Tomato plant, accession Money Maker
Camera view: bottom (45 deg); turntable rotation: 210 degrees
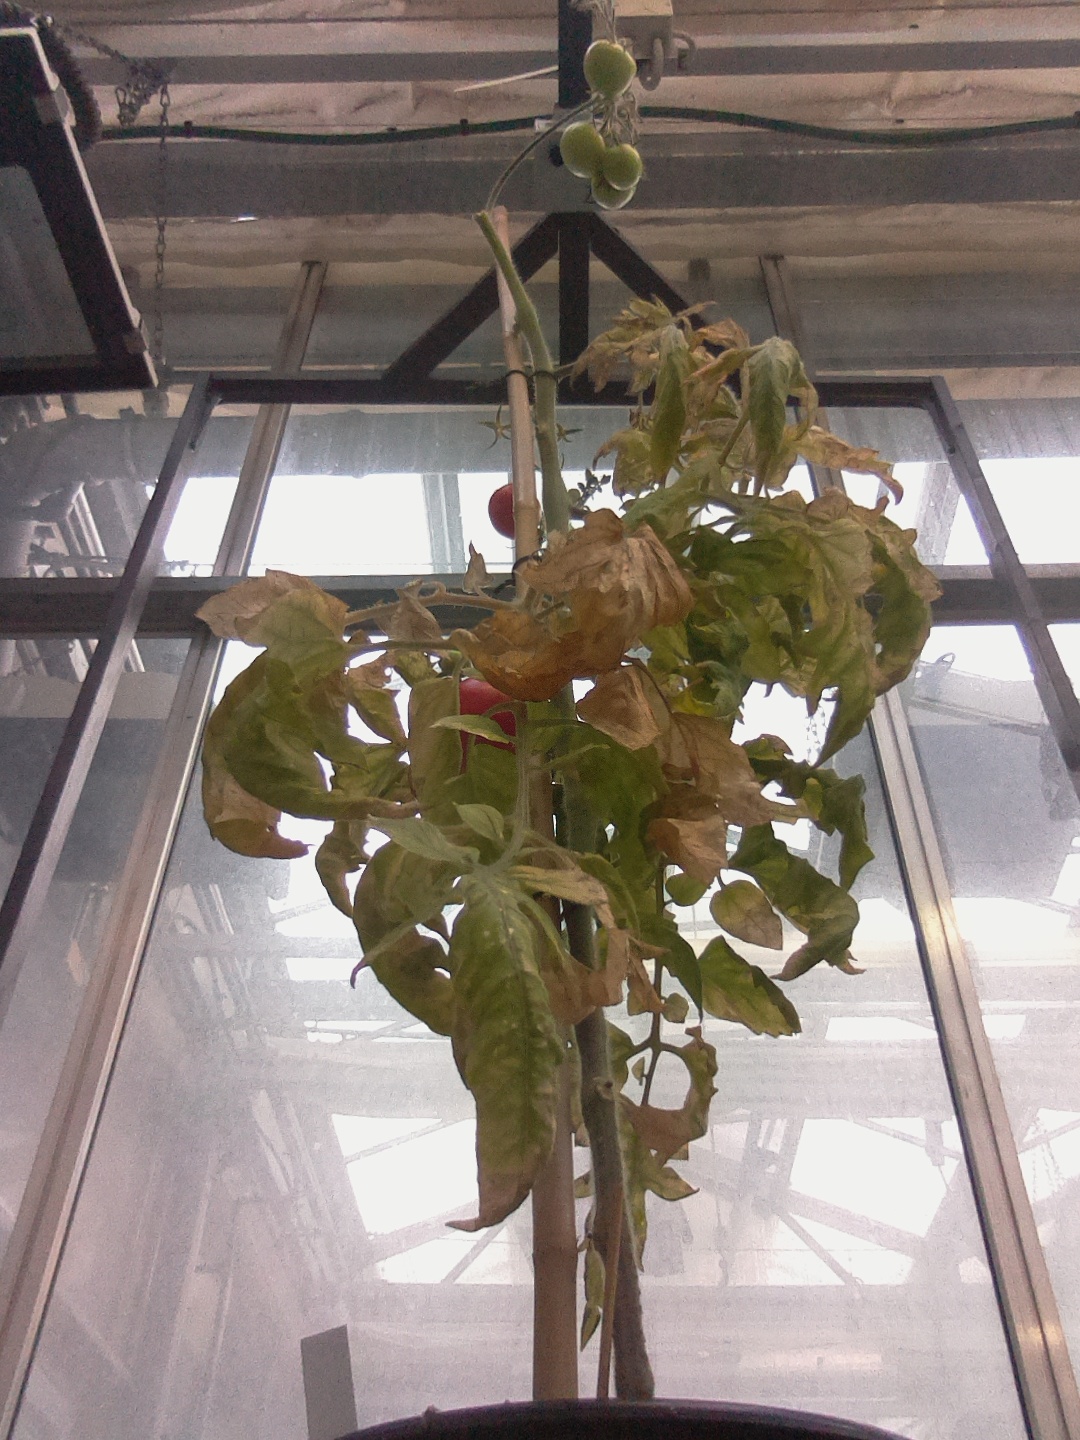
BBCH growth stage 85: 50%-60% of fruits show typical fully ripe color